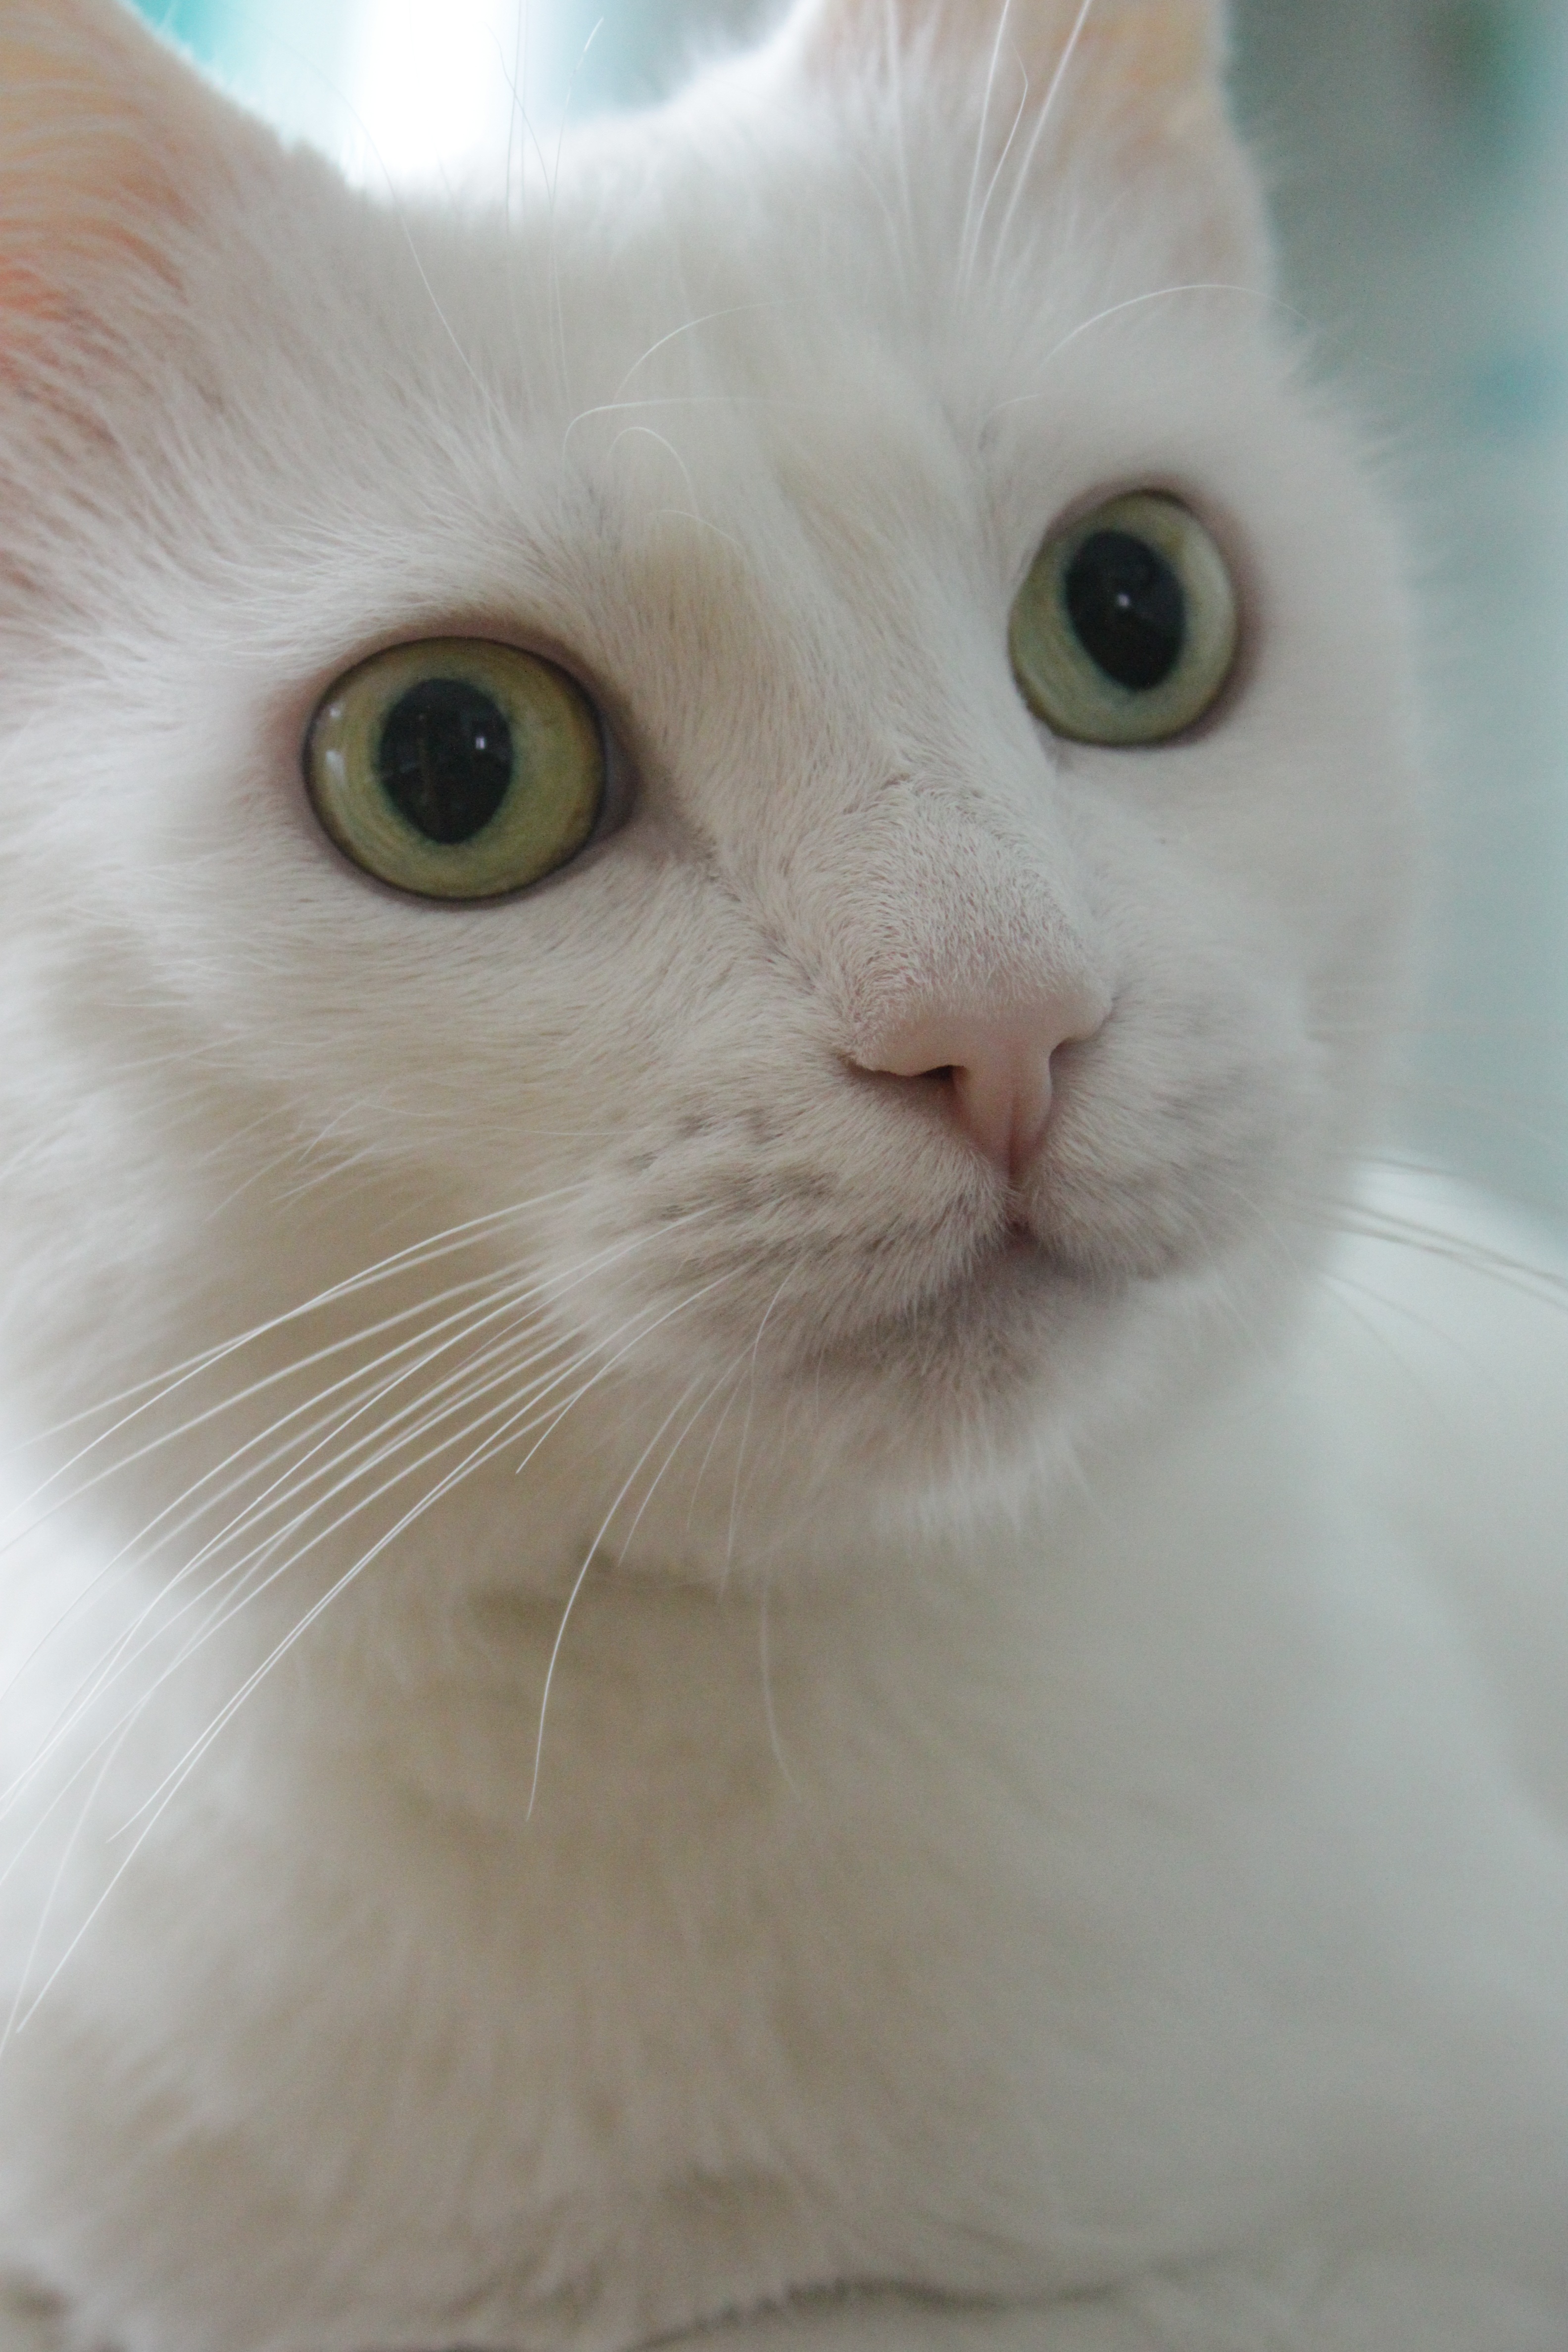
white, view, pet, portrait, cat, mammal, close up, pets, cats, nose, whiskers, vertebrate, cat eyes, cat's eye, white cat, green eyes, cat person, fluffy cat, home a cat, burmilla, small to medium sized cats, cat like mammal, carnivoran, domestic short haired cat, khao manee, british semi longhair, turkish angora